Omni Air International

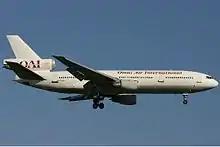
A former Omni Air International McDonnell Douglas DC-10 in 2005

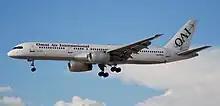
A former Omni Air International Boeing 757-200 in 2008.

The airline was established under the name Omni Air Express and started operations in March 1993 with a Boeing 727 freighter aircraft. In 1993, Omni started its Part 121 air carrier operations with Boeing 727F equipment in the narrow-body cargo market. Customers include integrated shipping companies such as BAX Global, DHL, Emery Worldwide, and UPS.